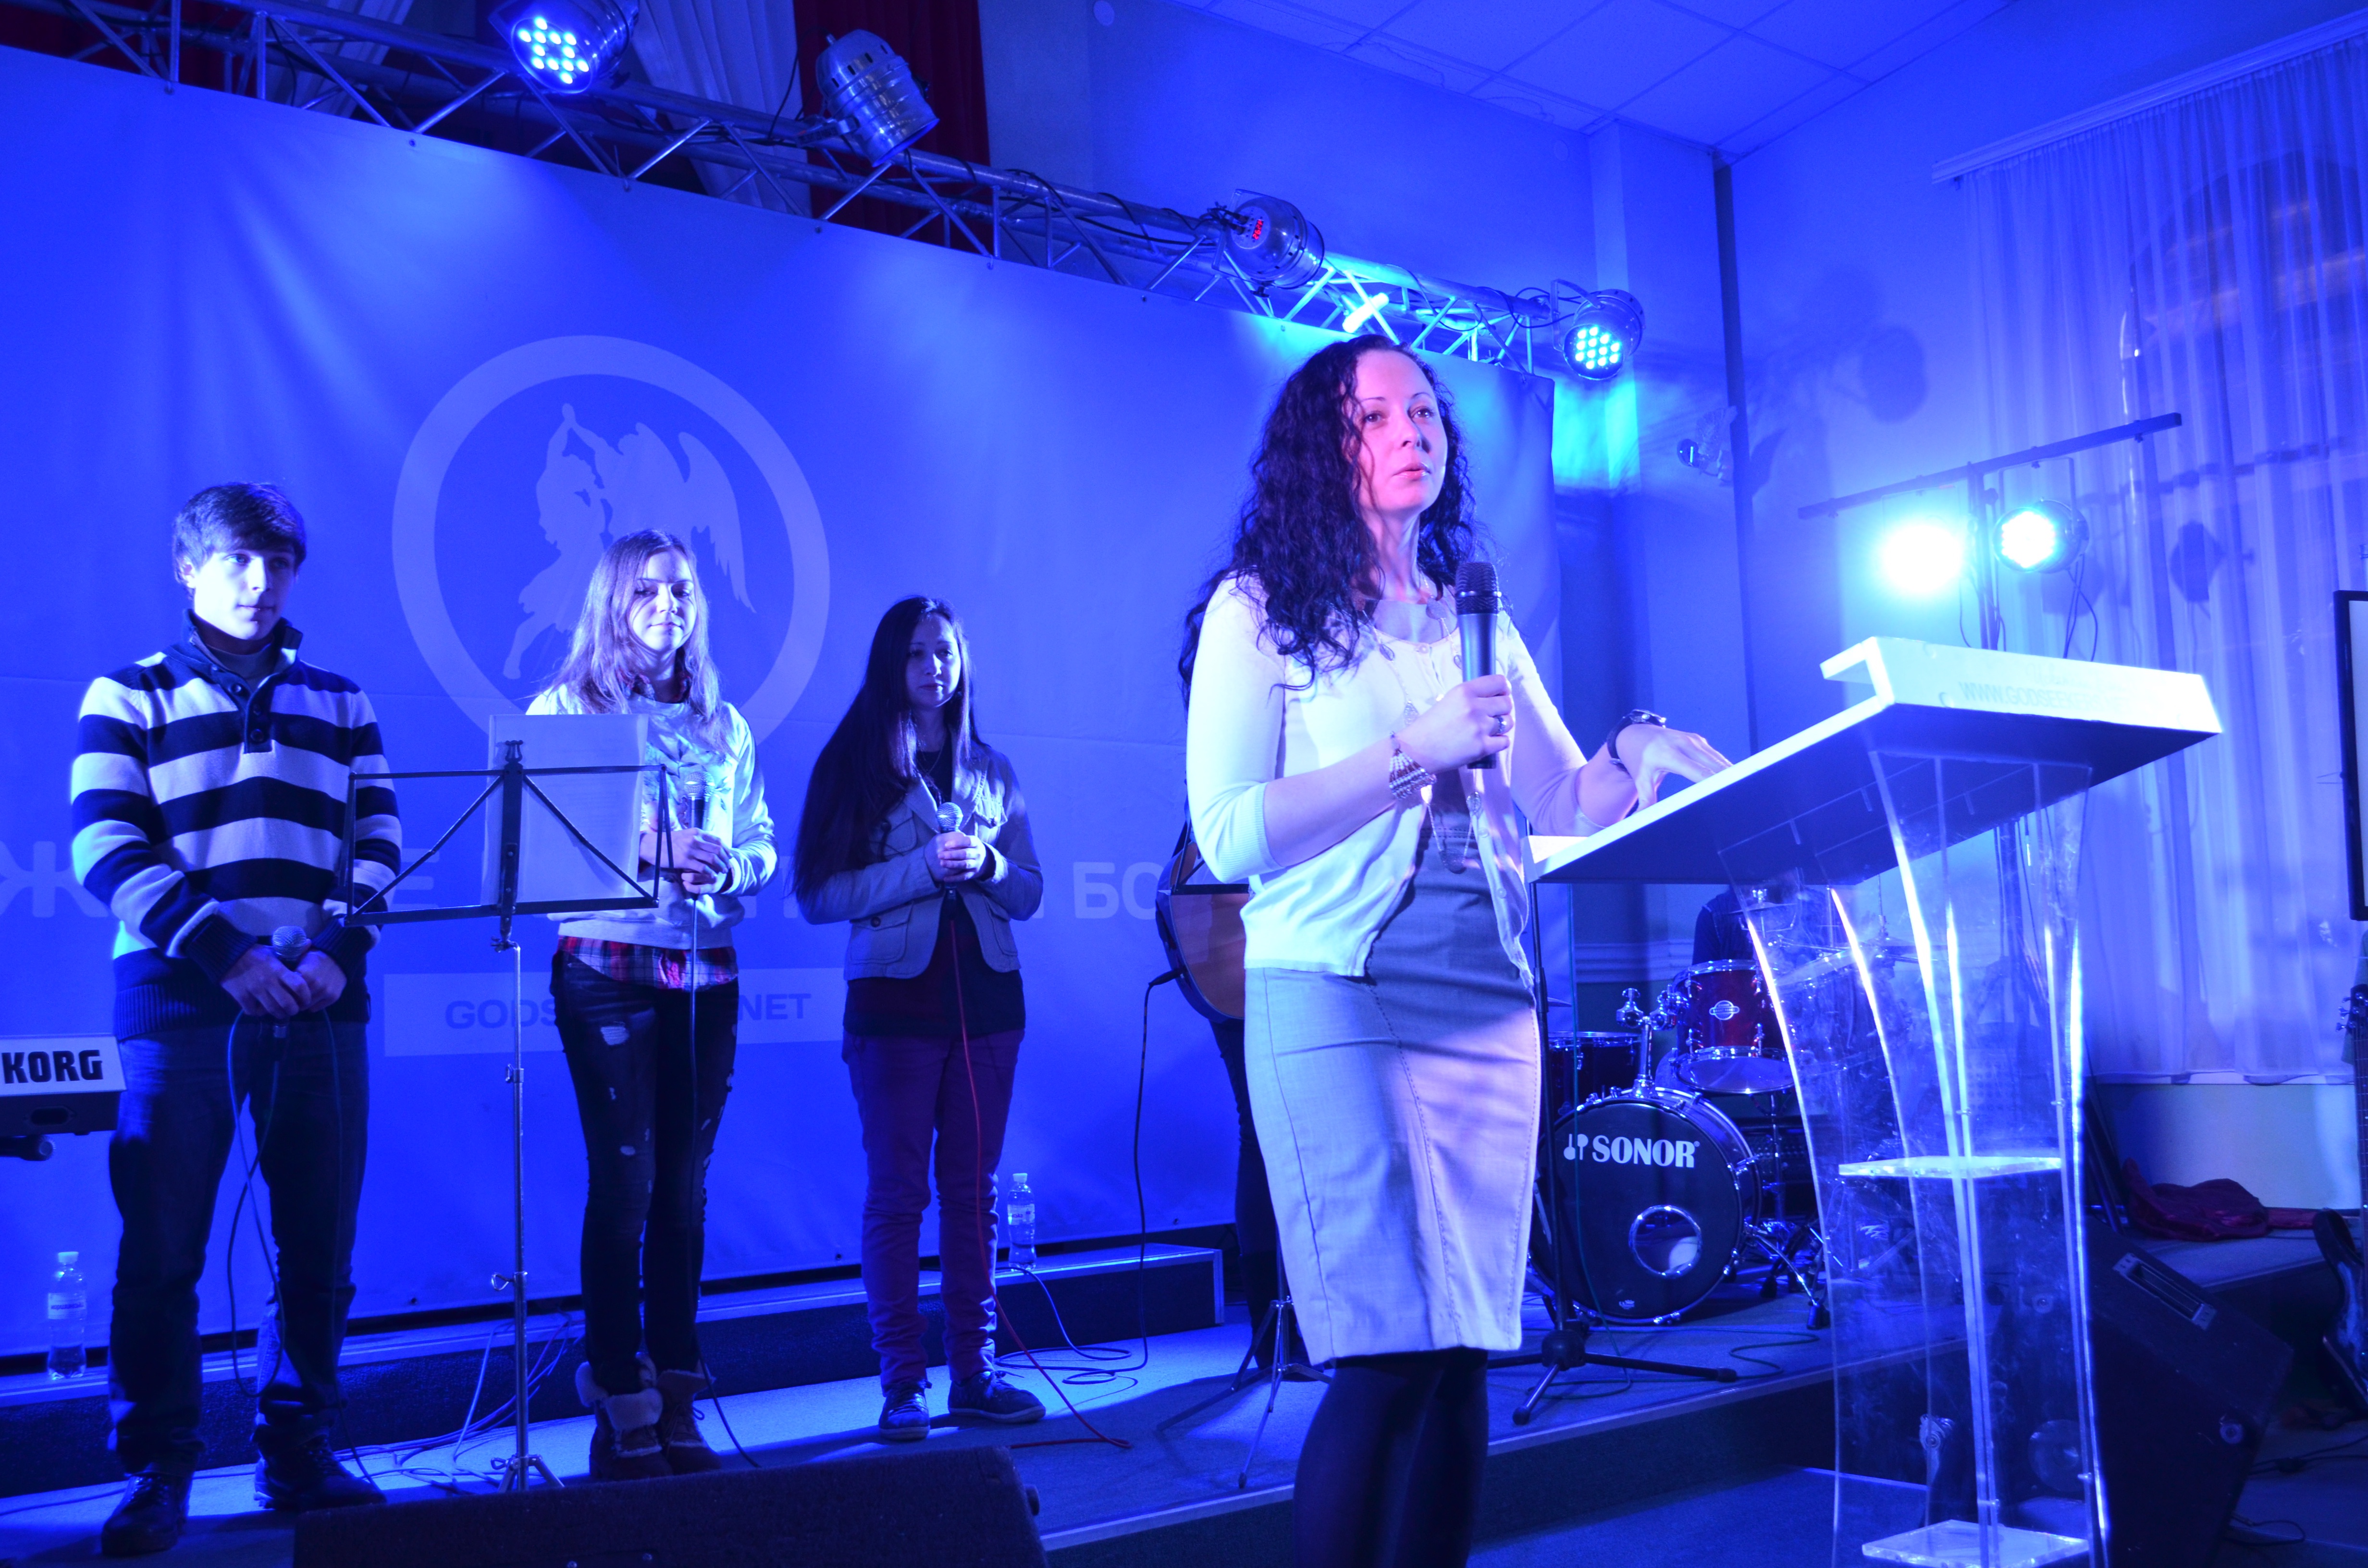
musician, performance art, stage, performance, singing, musical theatre